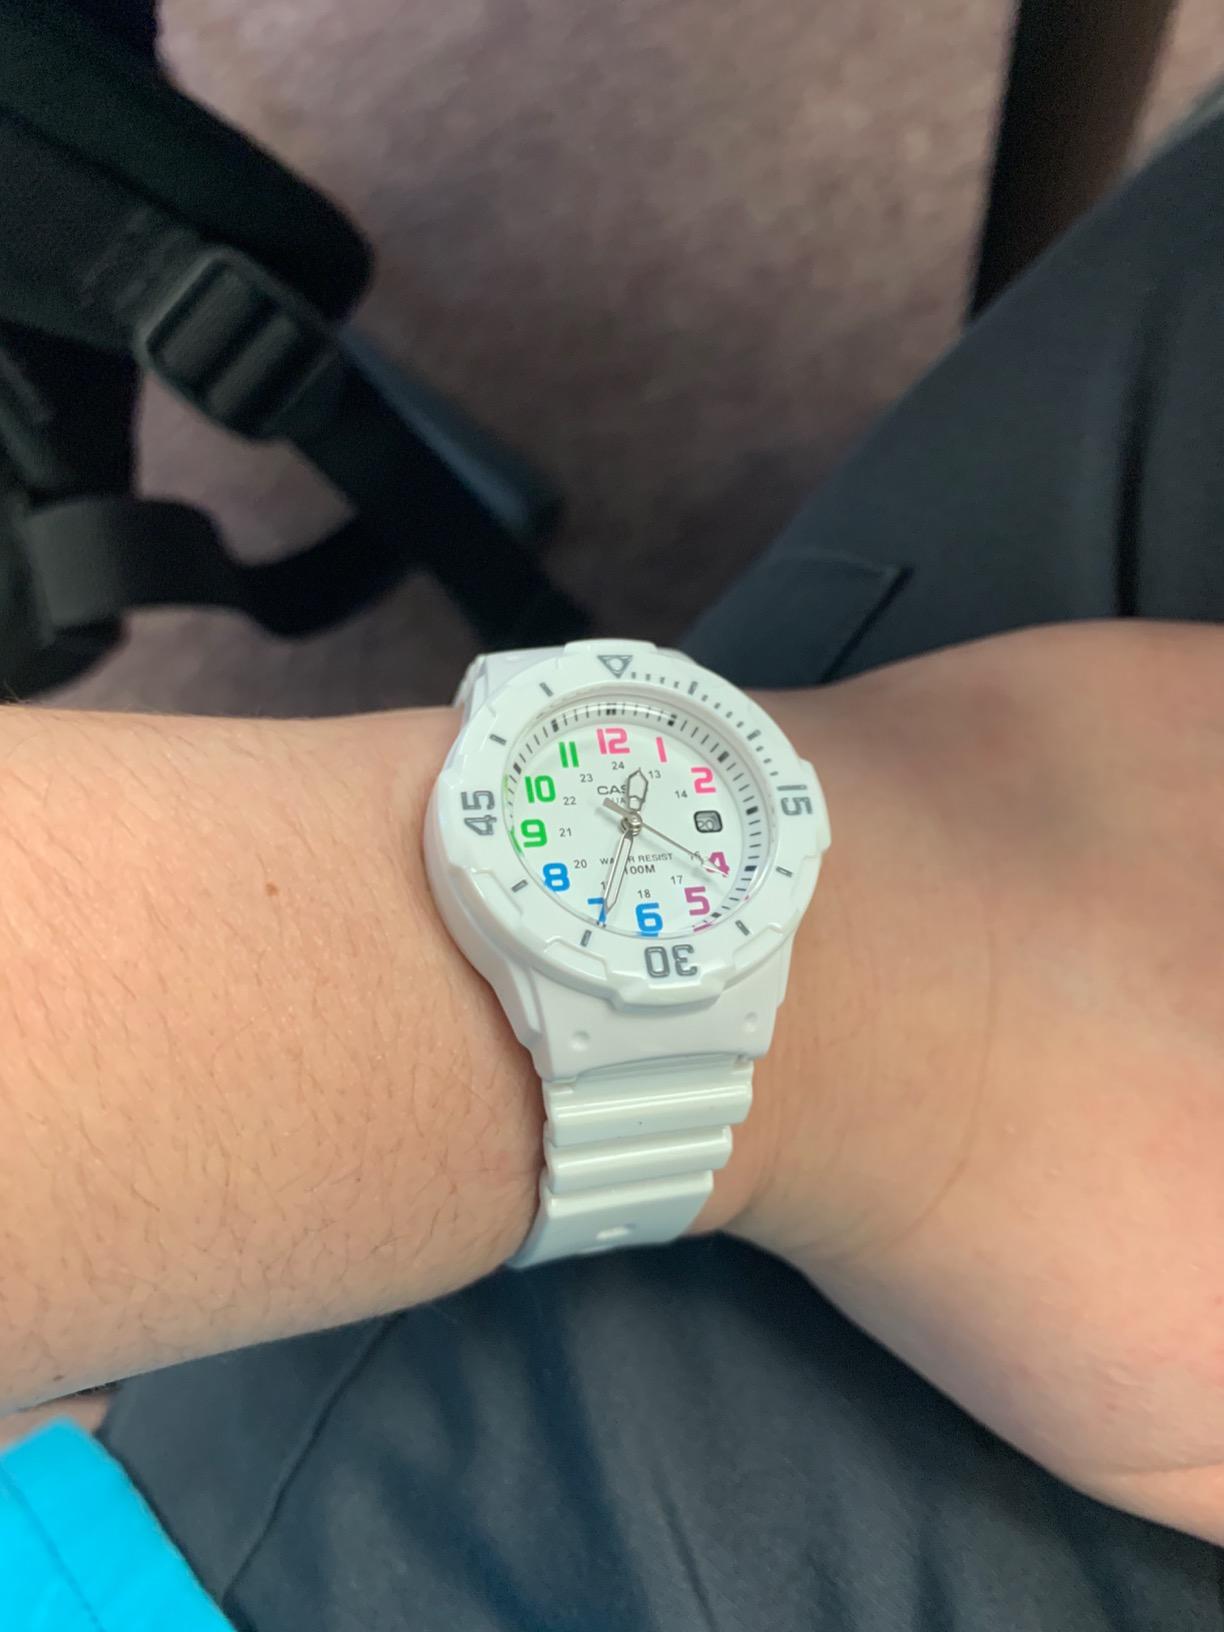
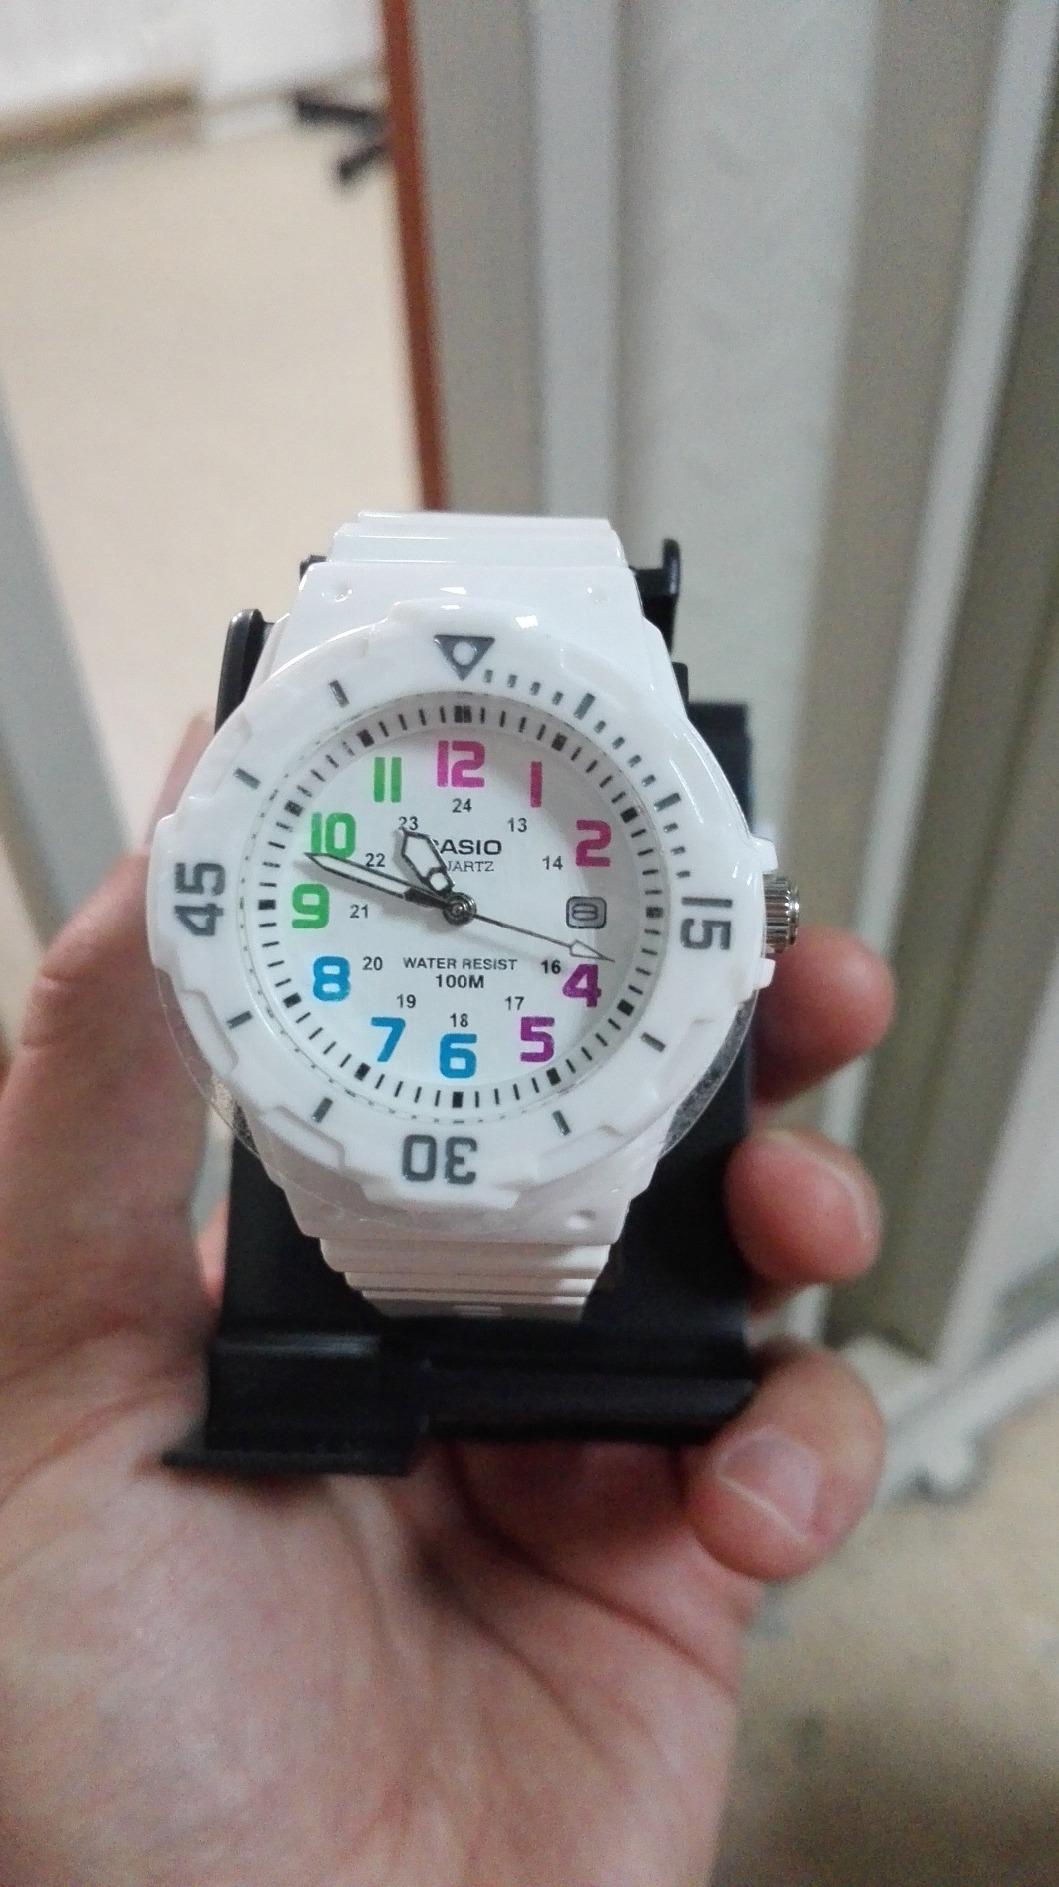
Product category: accessories_watch
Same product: yes